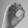
ASL letter: O